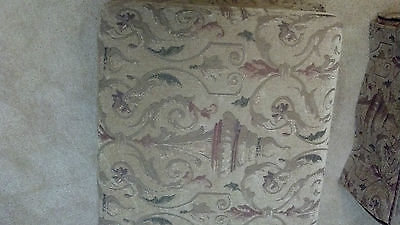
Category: chair